Sloane Stephens

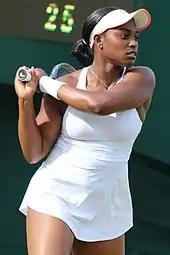
Stephens at the 2017 Wimbledon Championships

By August, Stephens's ranking had continued to fall to as low as No. 957. But she was able to reach the semifinals of both Premier 5 tournaments that month, the Canadian Open and the Cincinnati Open. During each tournament, she defeated four top-50 players including Lucie Šafářová and 14th seed Petra Kvitová at both events, and also No. 3 Angelique Kerber. Stephens was defeated by a top ten player in both semifinals, No. 6 Caroline Wozniacki in Canada, and No. 2 Halep again in Cincinnati. Stephens had entered the month having never reached a semifinal at a high-level Premier tournament. With these results, Stephens climbed back into the top 100 of the WTA rankings.